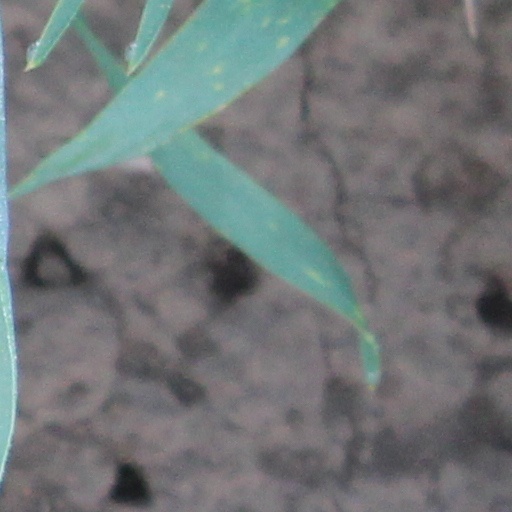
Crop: wheat